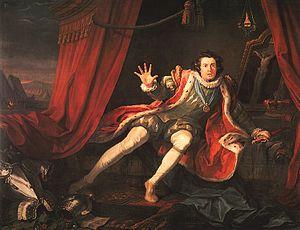
David Garrick fait sa première apparition comme comédien professionnel à Ipswich, dans Oroonoko or The Royal Slave, de Thomas Southerne. Son succès lui vaut de jouer le rôle-titre dans Richard III de Shakespeare le 19 octobre, où il soulève l’enthousiasme et devient l’un des comédiens les plus populaires de son temps.
La bataille de Bosworth, ou bataille de Bosworth Field, est l'avant-dernier affrontement de la guerre des Deux-Roses, guerre civile anglaise qui oppose les maisons de Lancastre et d'York durant la seconde moitié du XVᵉ siècle. Cette bataille a lieu le 22 août 1485 et voit la victoire du parti Lancastre, dont le chef, Henri, comte de Richmond, devient par la suite le premier roi de la maison Tudor. Son adversaire Richard III, dernier roi de la maison d'York, est tué durant l'affrontement. Les historiens considèrent la bataille de Bosworth comme marquant la fin de la dynastie Plantagenêt, ce qui en fait un moment-clef de l'histoire de l'Angleterre.
Richard III est la dernière pièce historique d'un ensemble qui forme, avec les trois parties d'Henri VI, la première tétralogie de William Shakespeare. La totalité de ces quatre pièces a été écrite au début de la carrière du dramaturge. La plupart des historiens datent la rédaction de Richard III de 1591 ou 1592. La pièce met en scène l'ascension et la chute brutale du tyran Richard III, battu par le futur Henri VII d'Angleterre à la bataille de Bosworth. La pièce met très librement en scène des événements qui précèdent la fin de la guerre des Deux-Roses, en 1485, lorsque la dynastie des Plantagenêts fait place à celle des Tudors.